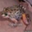
Label: frog